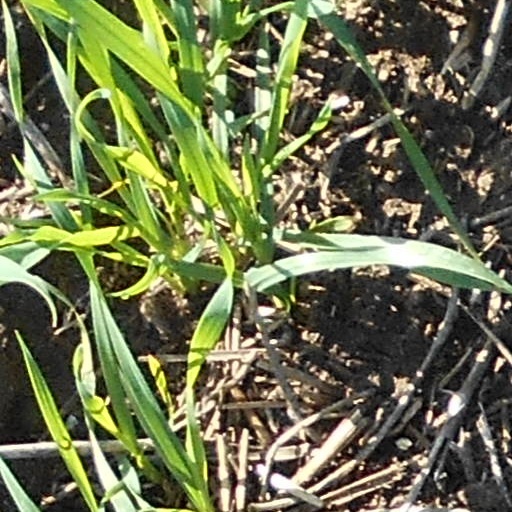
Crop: wheat